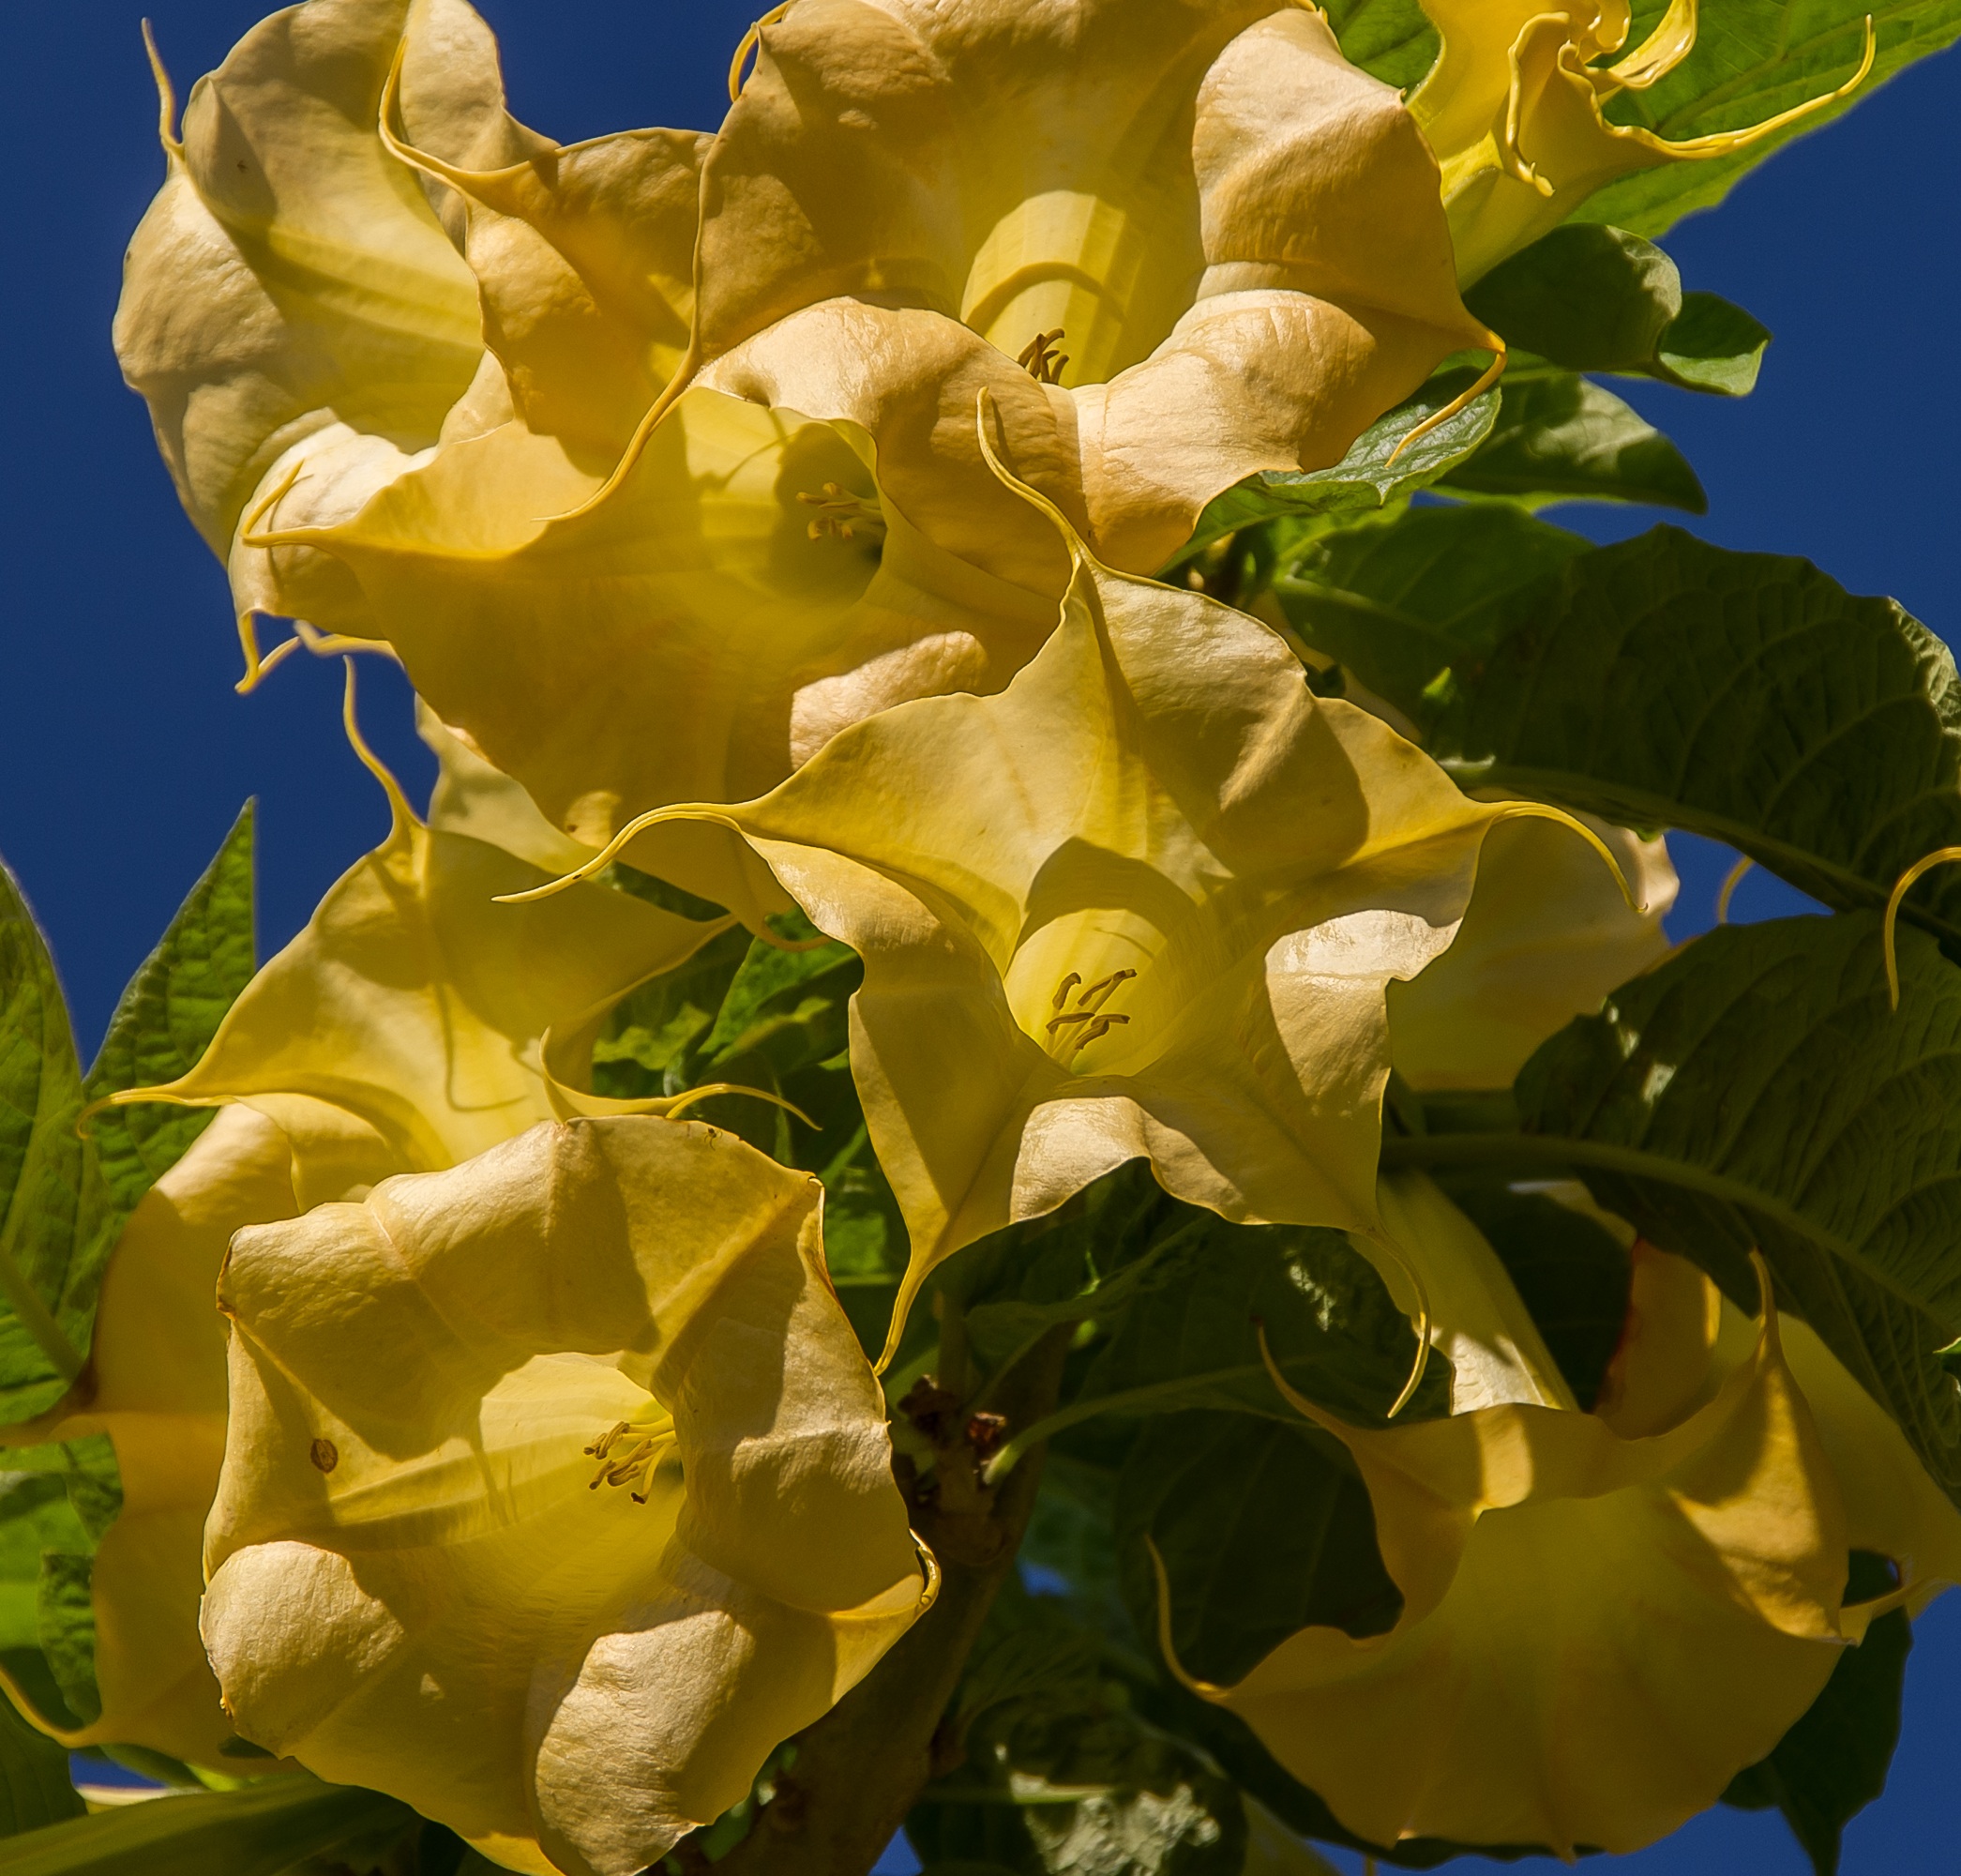
blossom, plant, flower, petal, botany, yellow, garden, flora, wildflower, flowers, shrub, toxic, large, blooms, macro photography, poisonous, flowering plant, maidenhair tree, brugmansia, angel's trumpet, plant stem, land plant